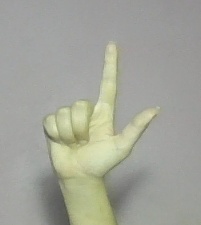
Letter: laam